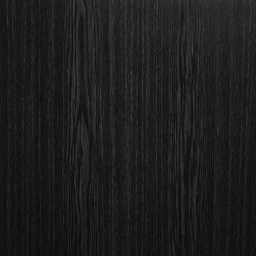
background image of a dark wooden texture